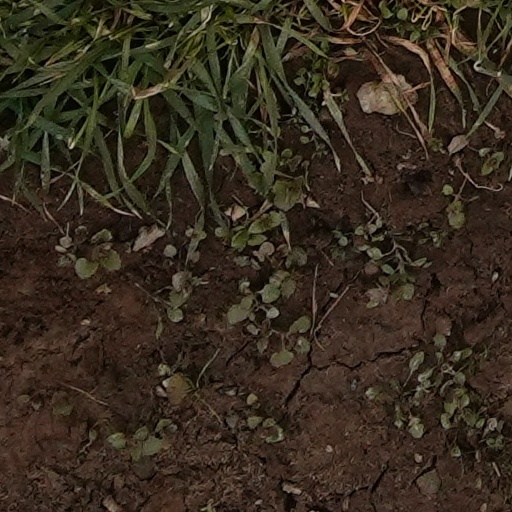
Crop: wheat